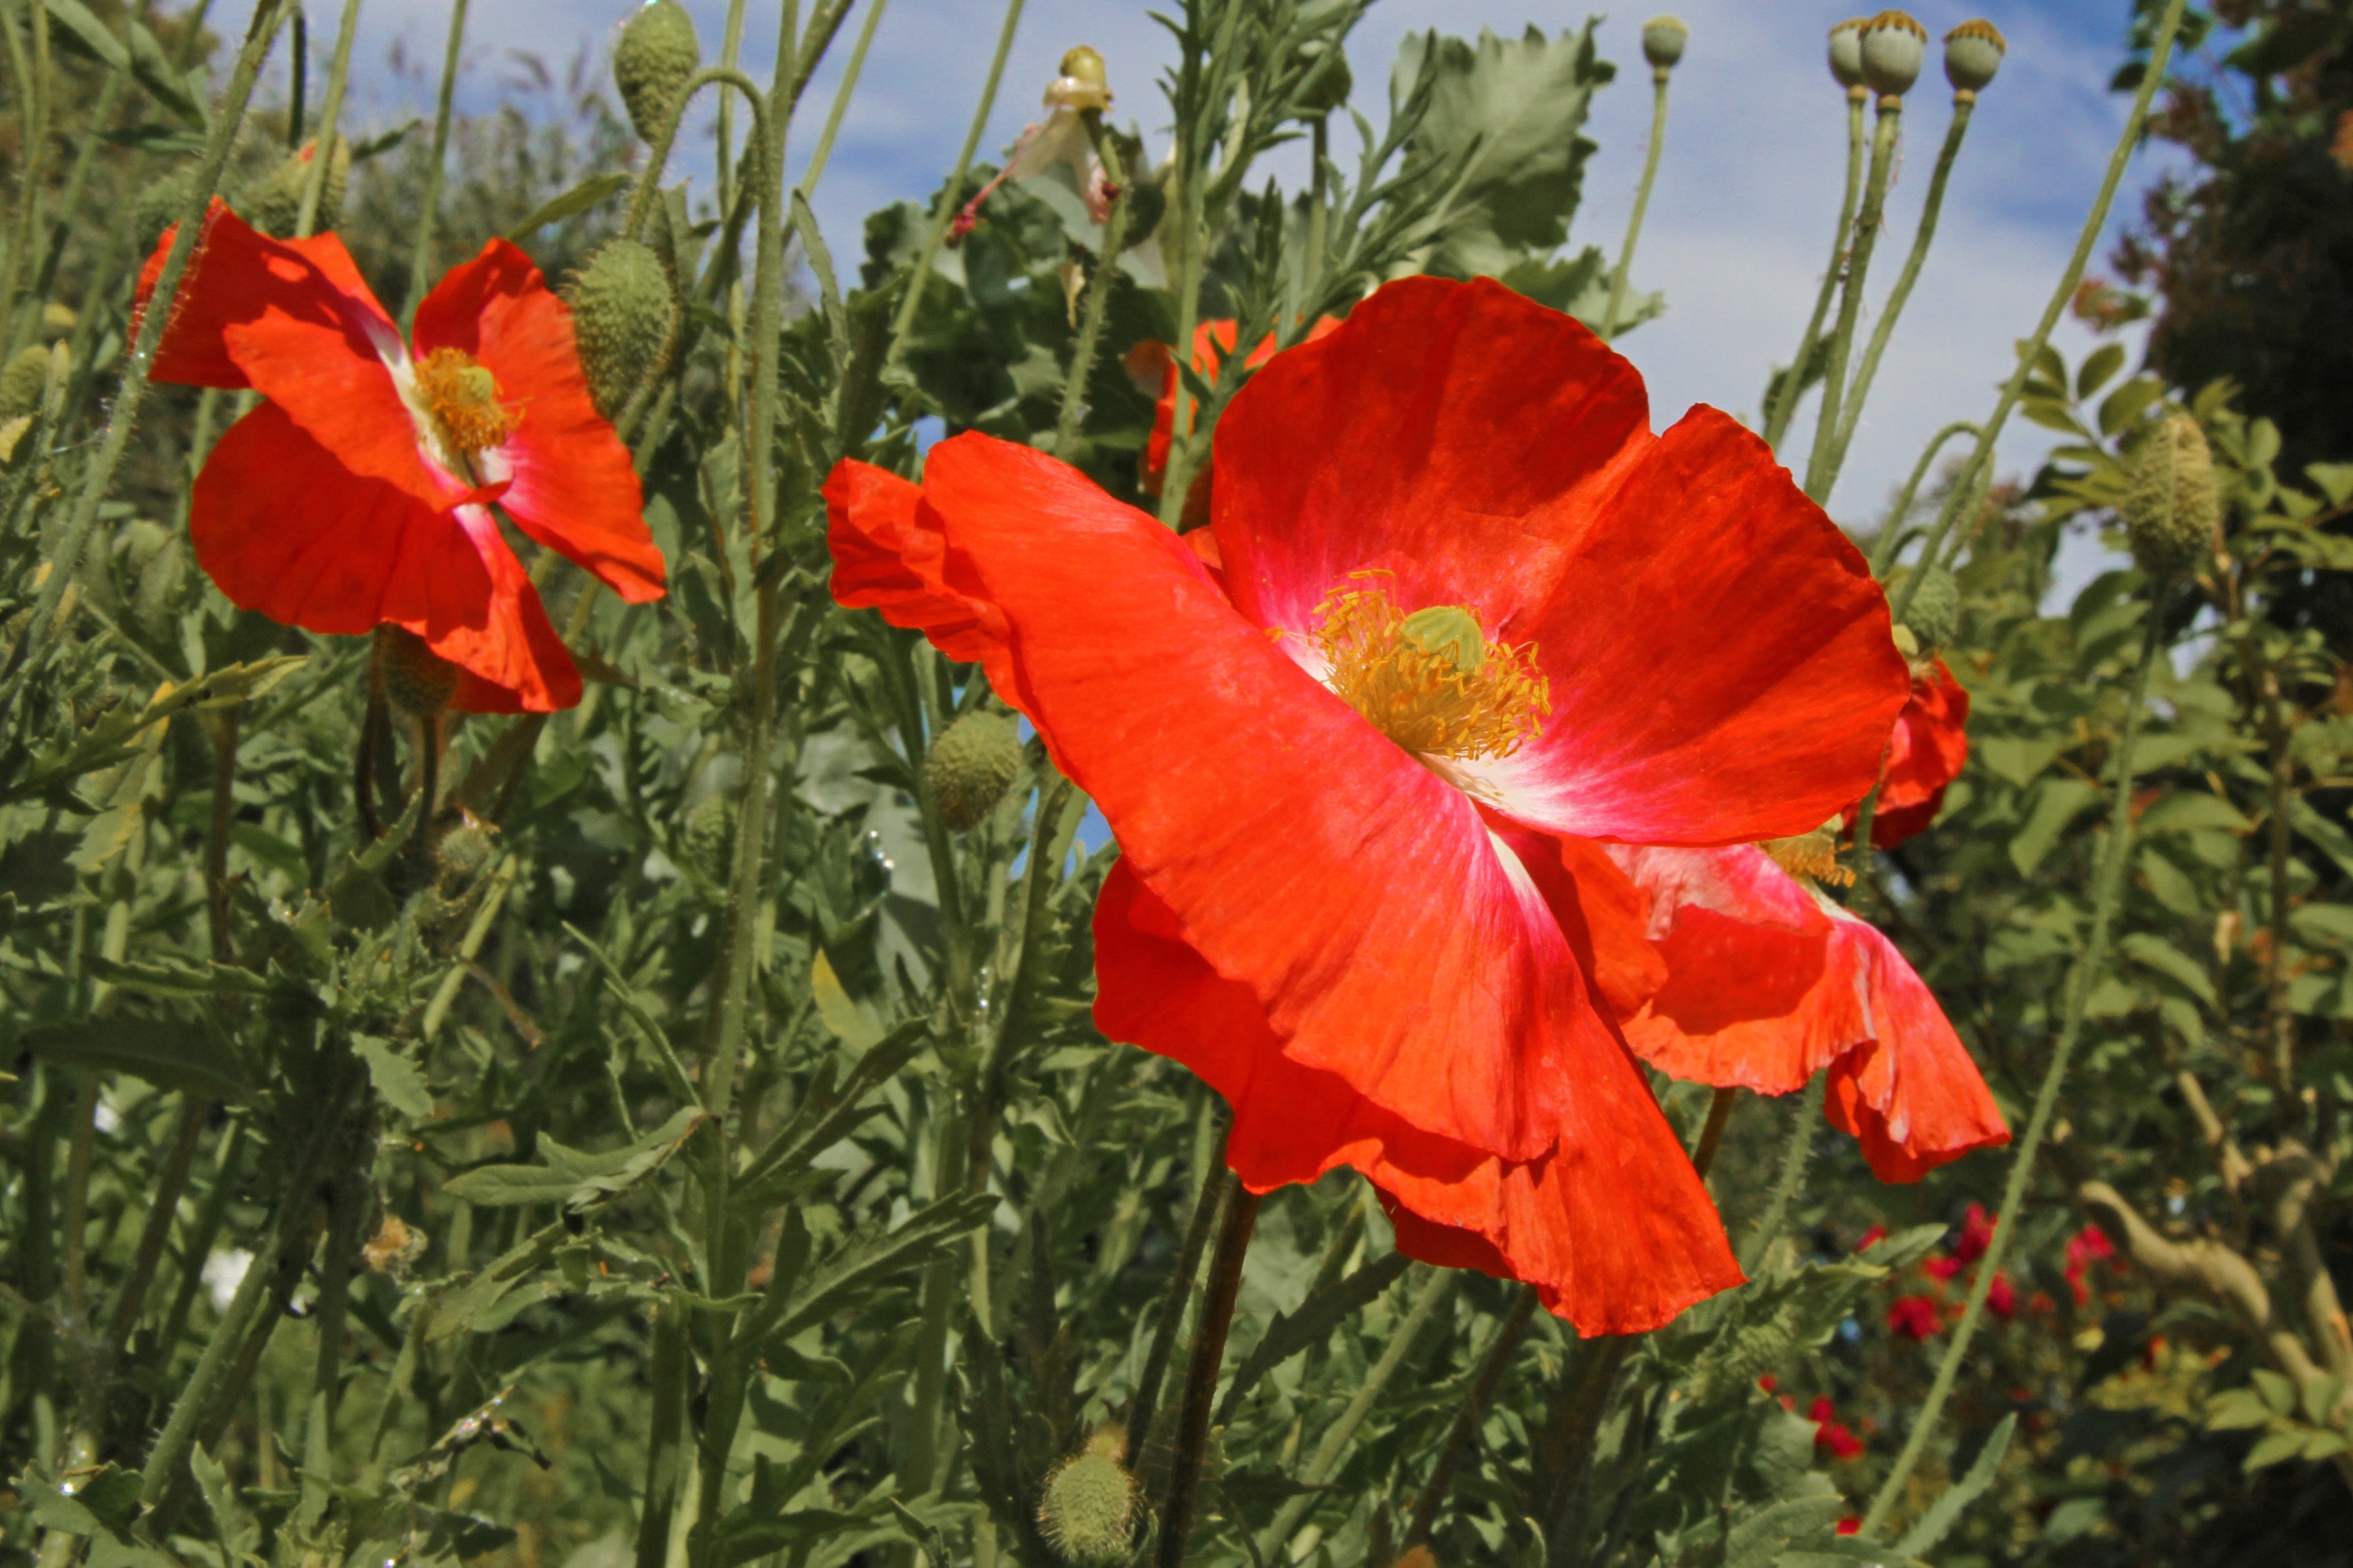
blossom, plant, flower, petal, bloom, red, botany, flora, wildflower, poppy, coquelicot, flowering plant, annual plant, land plant, poppy family